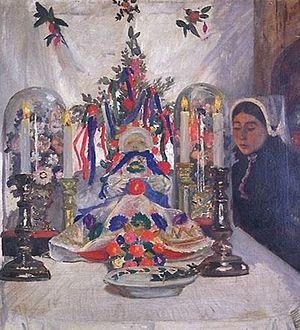
Ouessant /wɛsɑ̃/, en breton : Eusa /ˈøsa/, est une commune insulaire du département du Finistère, dans la région Bretagne, constituée pour l'essentiel par l'île d'Ouessant dans l'océan Atlantique. Le bourg d'Ouessant s'appelle Lampaul. Ses habitants sont appelés les Ouessantins. Ouessant fait partie du parc naturel régional d'Armorique et du parc naturel marin d'Iroise.